Boulevard Saint-Germain

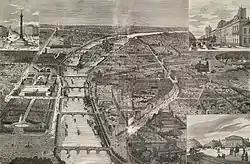
Bird's-eye view of Paris (1878) with the new Boulevard Saint-Germain on the right

The Boulevard Saint-Germain is a major street in Paris on the Rive Gauche of the Seine.